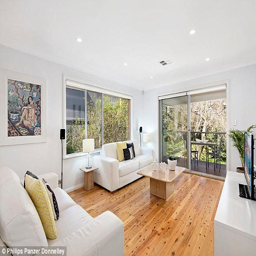
person more than doubled his return on his investment